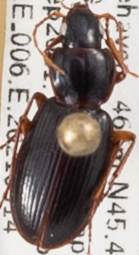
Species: Synuchus impunctatus
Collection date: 2021-09-14
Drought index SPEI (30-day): -0.18
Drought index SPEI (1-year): -0.006
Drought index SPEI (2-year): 0.966